Operation Sportpalast

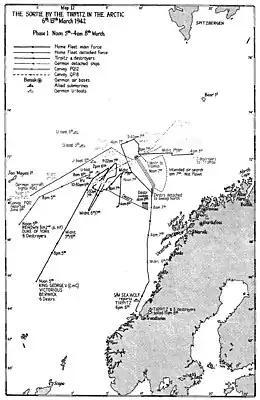
A map of the first phase of the battle between noon on 5 March and 4 am on 8 March 1942

The German ships were not spotted by Norwegian resistance agents as they departed. The scheduled British photo reconnaissance flight over Trondheim was unable to be conducted on 6 March due to bad weather, and the additional air patrols over the Norwegian Sea that were meant to be conducted in this eventuality were not flown due to a shortage of aircraft. Contact was first made by the submarine at 6:01 pm on 6 March, with its crew spotting a single large warship while patrolling north of the exit to Trondheim Fjord. "Seawolf"s commanding officer Lieutenant Dick Raikes assumed this was "Tirpitz". He attempted to attack the German force, but was outpaced and broke off. "Seawolf"s crew then sent a radio report of this contact, which indicated that the ship was either a cruiser or a battleship. The German battle group sailed north-east along the coast of Norway at for the remainder of 6 March and turned north at midnight.